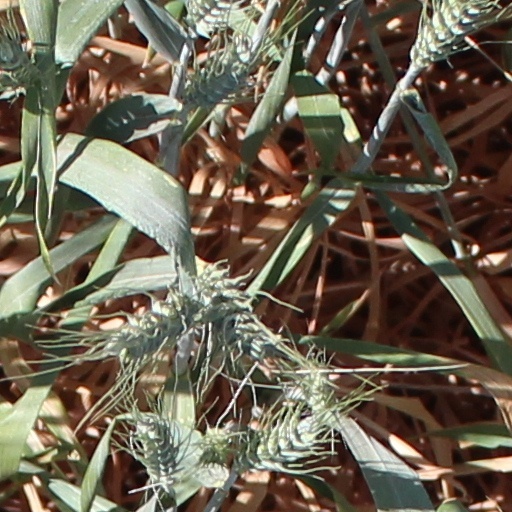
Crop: wheat